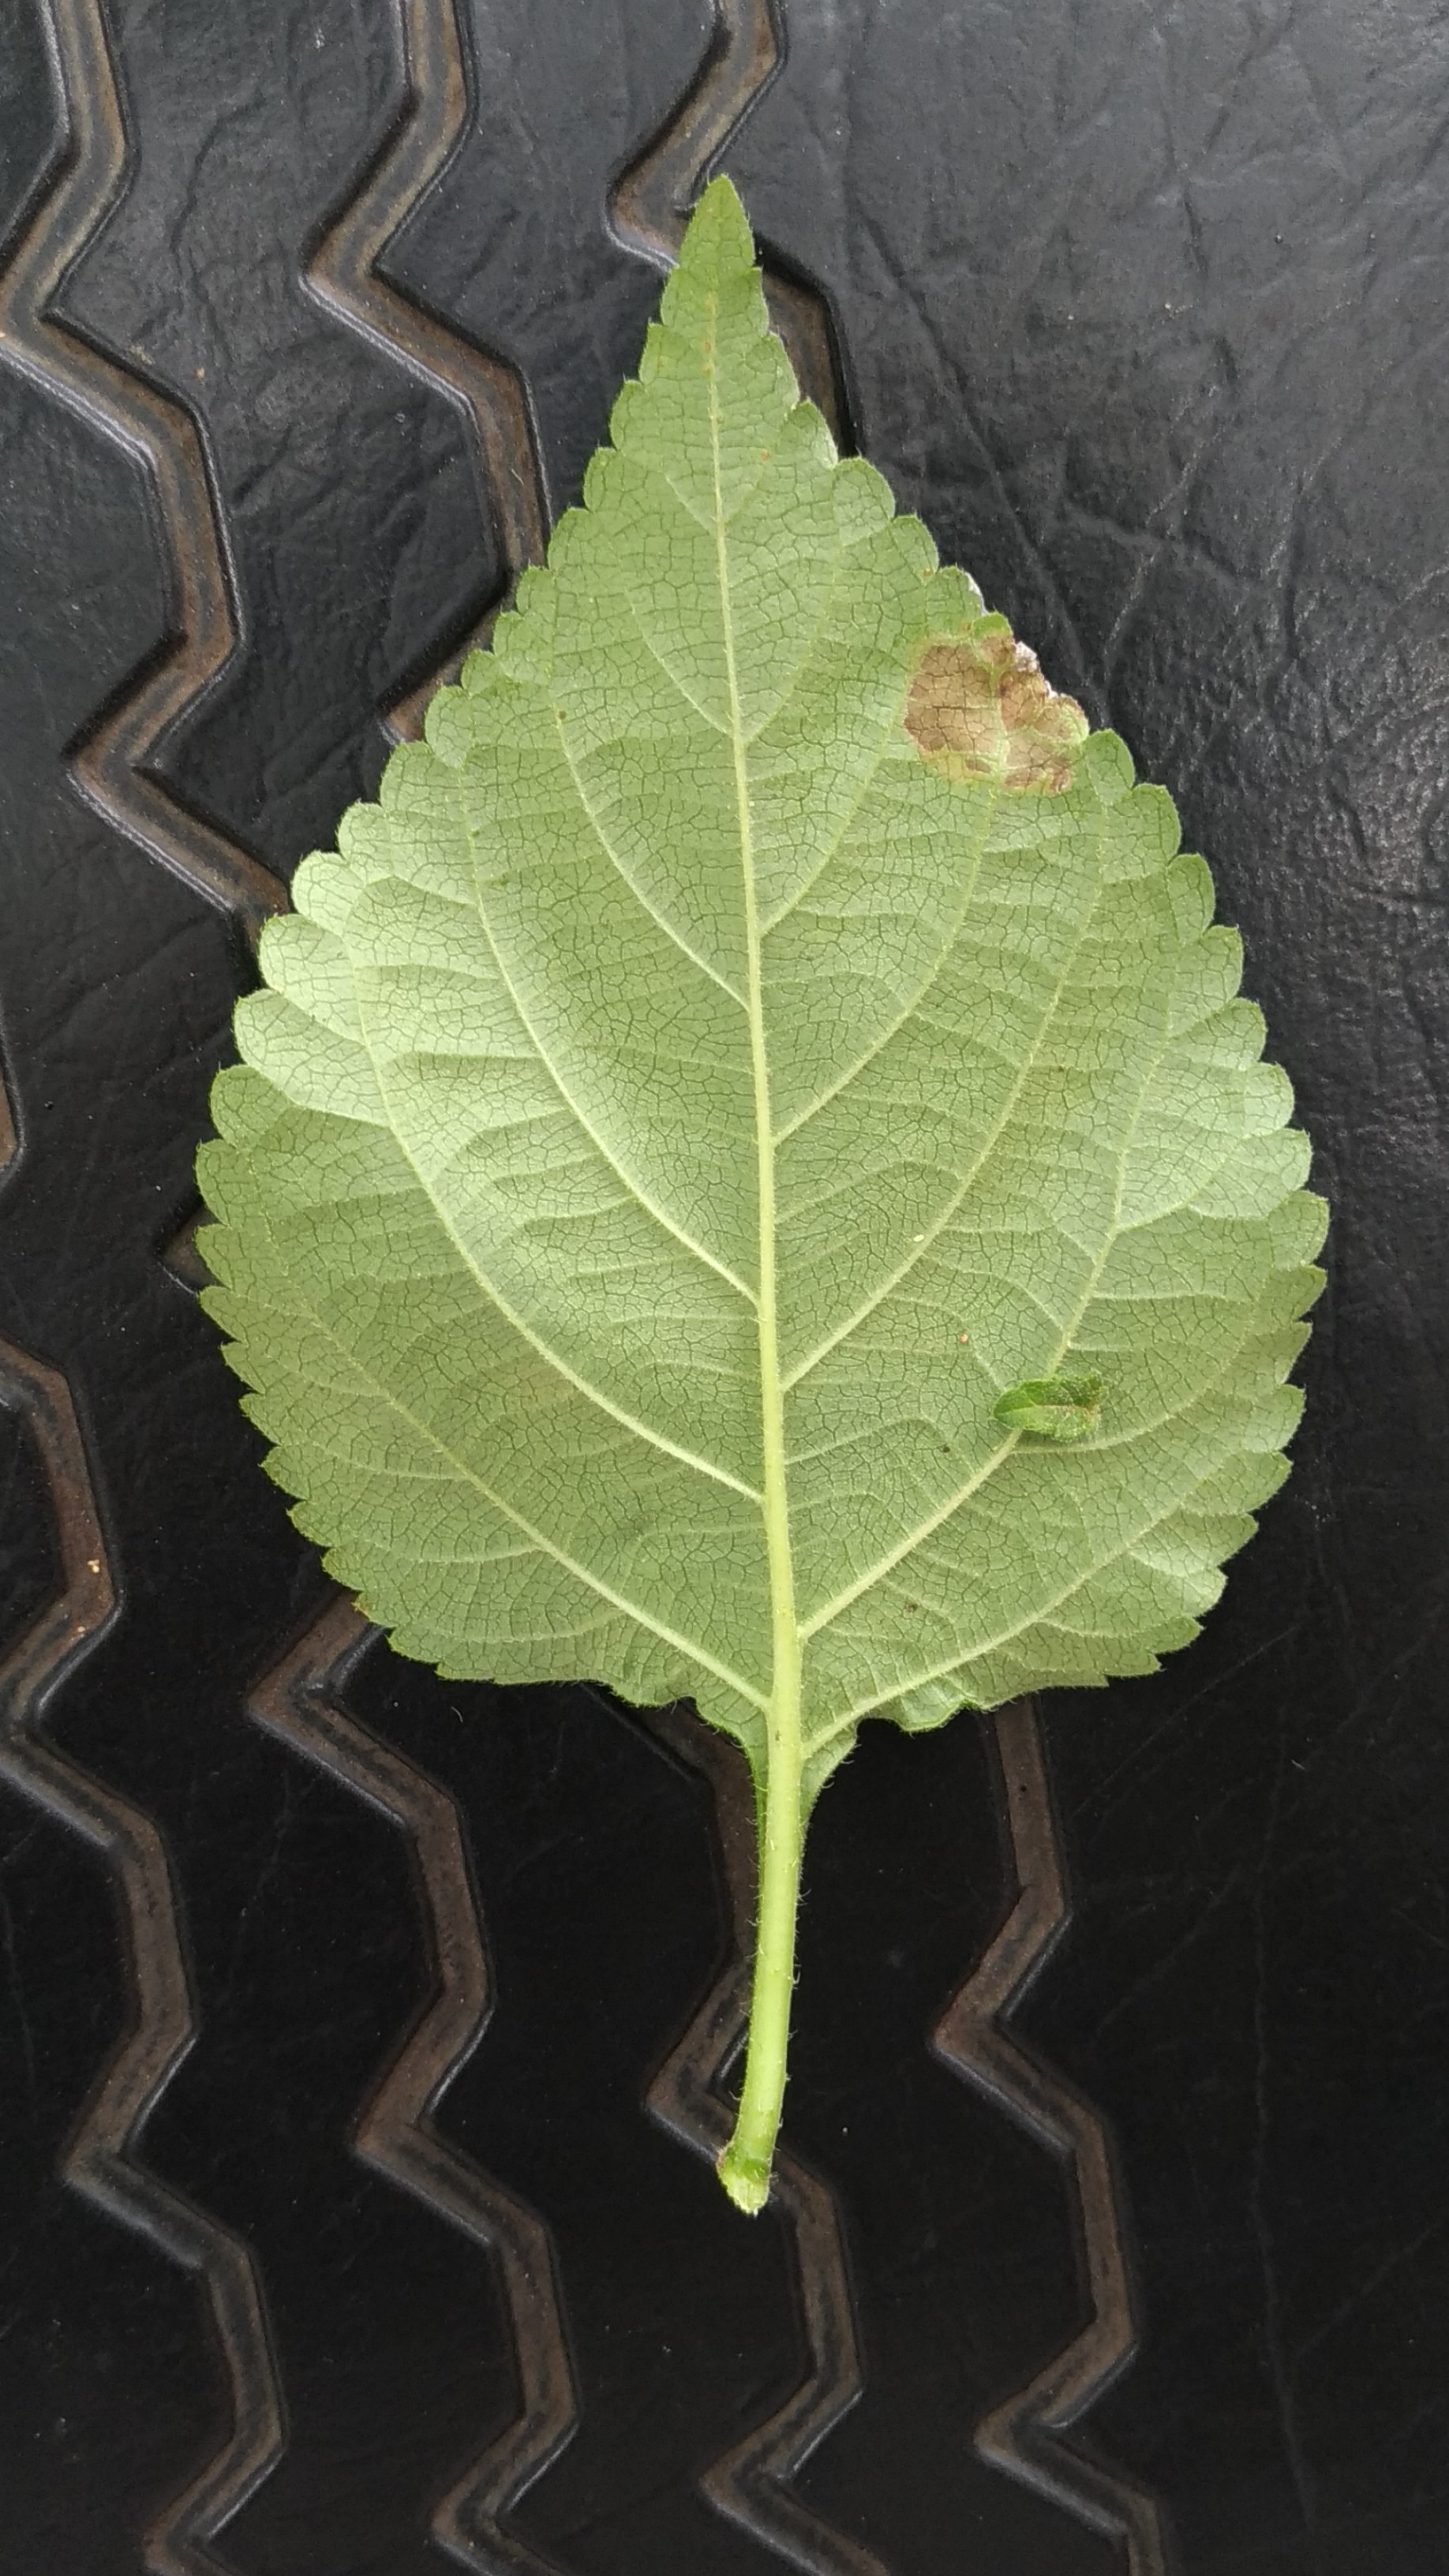
Plant: Lantana